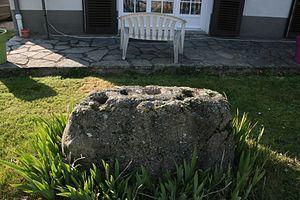
Bloc de granit isolé,dont la surface est parsemée de cupules plus
Saint-Sornin-Leulac est une commune française située dans la région naturelle de la Basse Marche, dans le département de la Haute-Vienne, en région Nouvelle-Aquitaine. Elle est située sur la route Centre-Europe Atlantique.